Atsuto Uchida

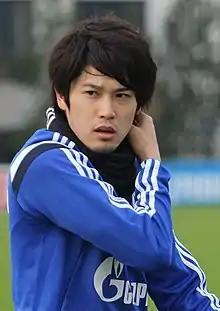
Uchida training with Schalke 04 in 2015

is a Japanese former professional footballer who played as a right-back.